Henry Nicholas Bolander

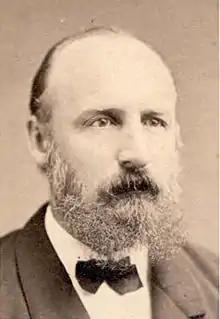

Henry Nicholas Bolander (February 22, 1831 – August 28, 1897) was a German-American botanist and educator.